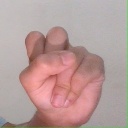
अक्षर: स